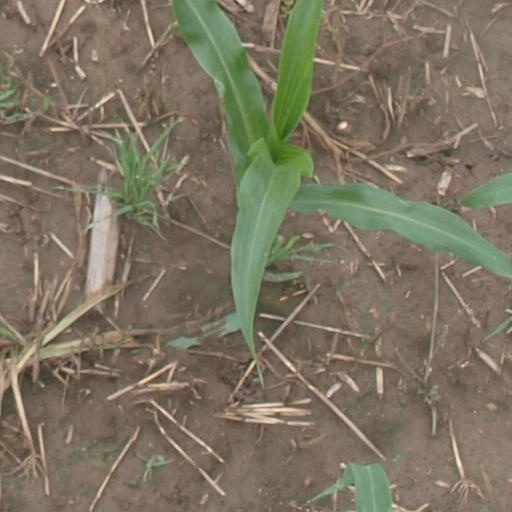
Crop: maize; corn